Partition of India

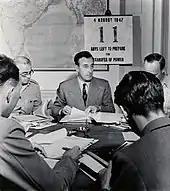
Mountbatten with a countdown calendar for the transfer of power in the background

In June 1947, the nationalist leaders, including Nehru, Valllabh Bhai Patel and J B Kripalini on behalf of the Congress, Jinnah, Liaqat Ali Khan, and Abdul Rab Nishtar representing the Muslim League, and Master Tara Singh representing the Sikhs, agreed to a partition of the country in stark opposition to Gandhi's opposition to partition. The predominantly Hindu and Sikh areas were assigned to the new India and predominantly Muslim areas to the new nation of Pakistan; the plan included a partition of the Muslim-majority provinces of Punjab and Bengal. The communal violence that accompanied the publication of the Radcliffe Line, the line of partition, was even more horrific. Describing the violence that accompanied the partition of India, historians Ian Talbot and Gurharpal Singh wrote:There are numerous eyewitness accounts of the maiming and mutilation of victims. The catalogue of horrors includes the disemboweling of pregnant women, the slamming of babies' heads against brick walls, the cutting off of the victim's limbs and genitalia, and the displaying of heads and corpses. While previous communal riots had been deadly, the scale and level of brutality during the Partition massacres were unprecedented. Although some scholars question the use of the term 'genocide' concerning the partition massacres, much of the violence was manifested with genocidal tendencies. It was designed to cleanse an existing generation and prevent its future reproduction."